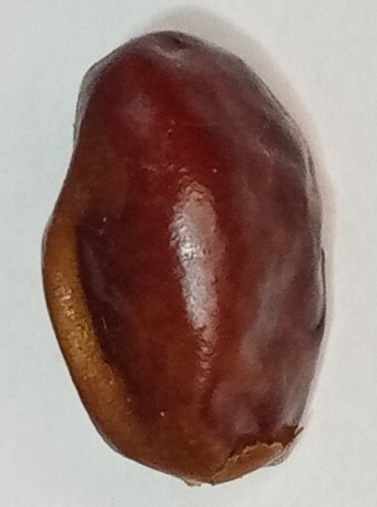
Variety: aseel
Size: small
Grade: grade-1